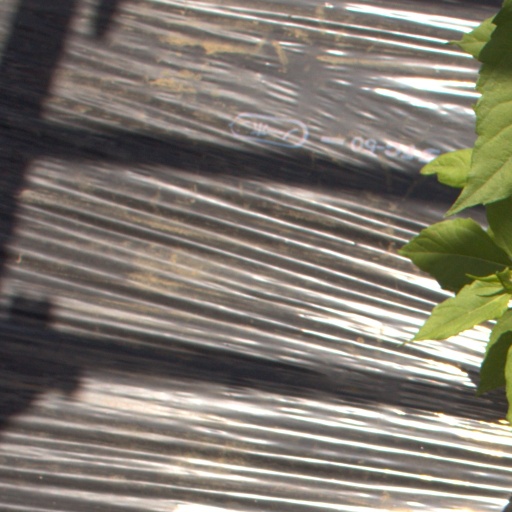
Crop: Jerusalem artichoke